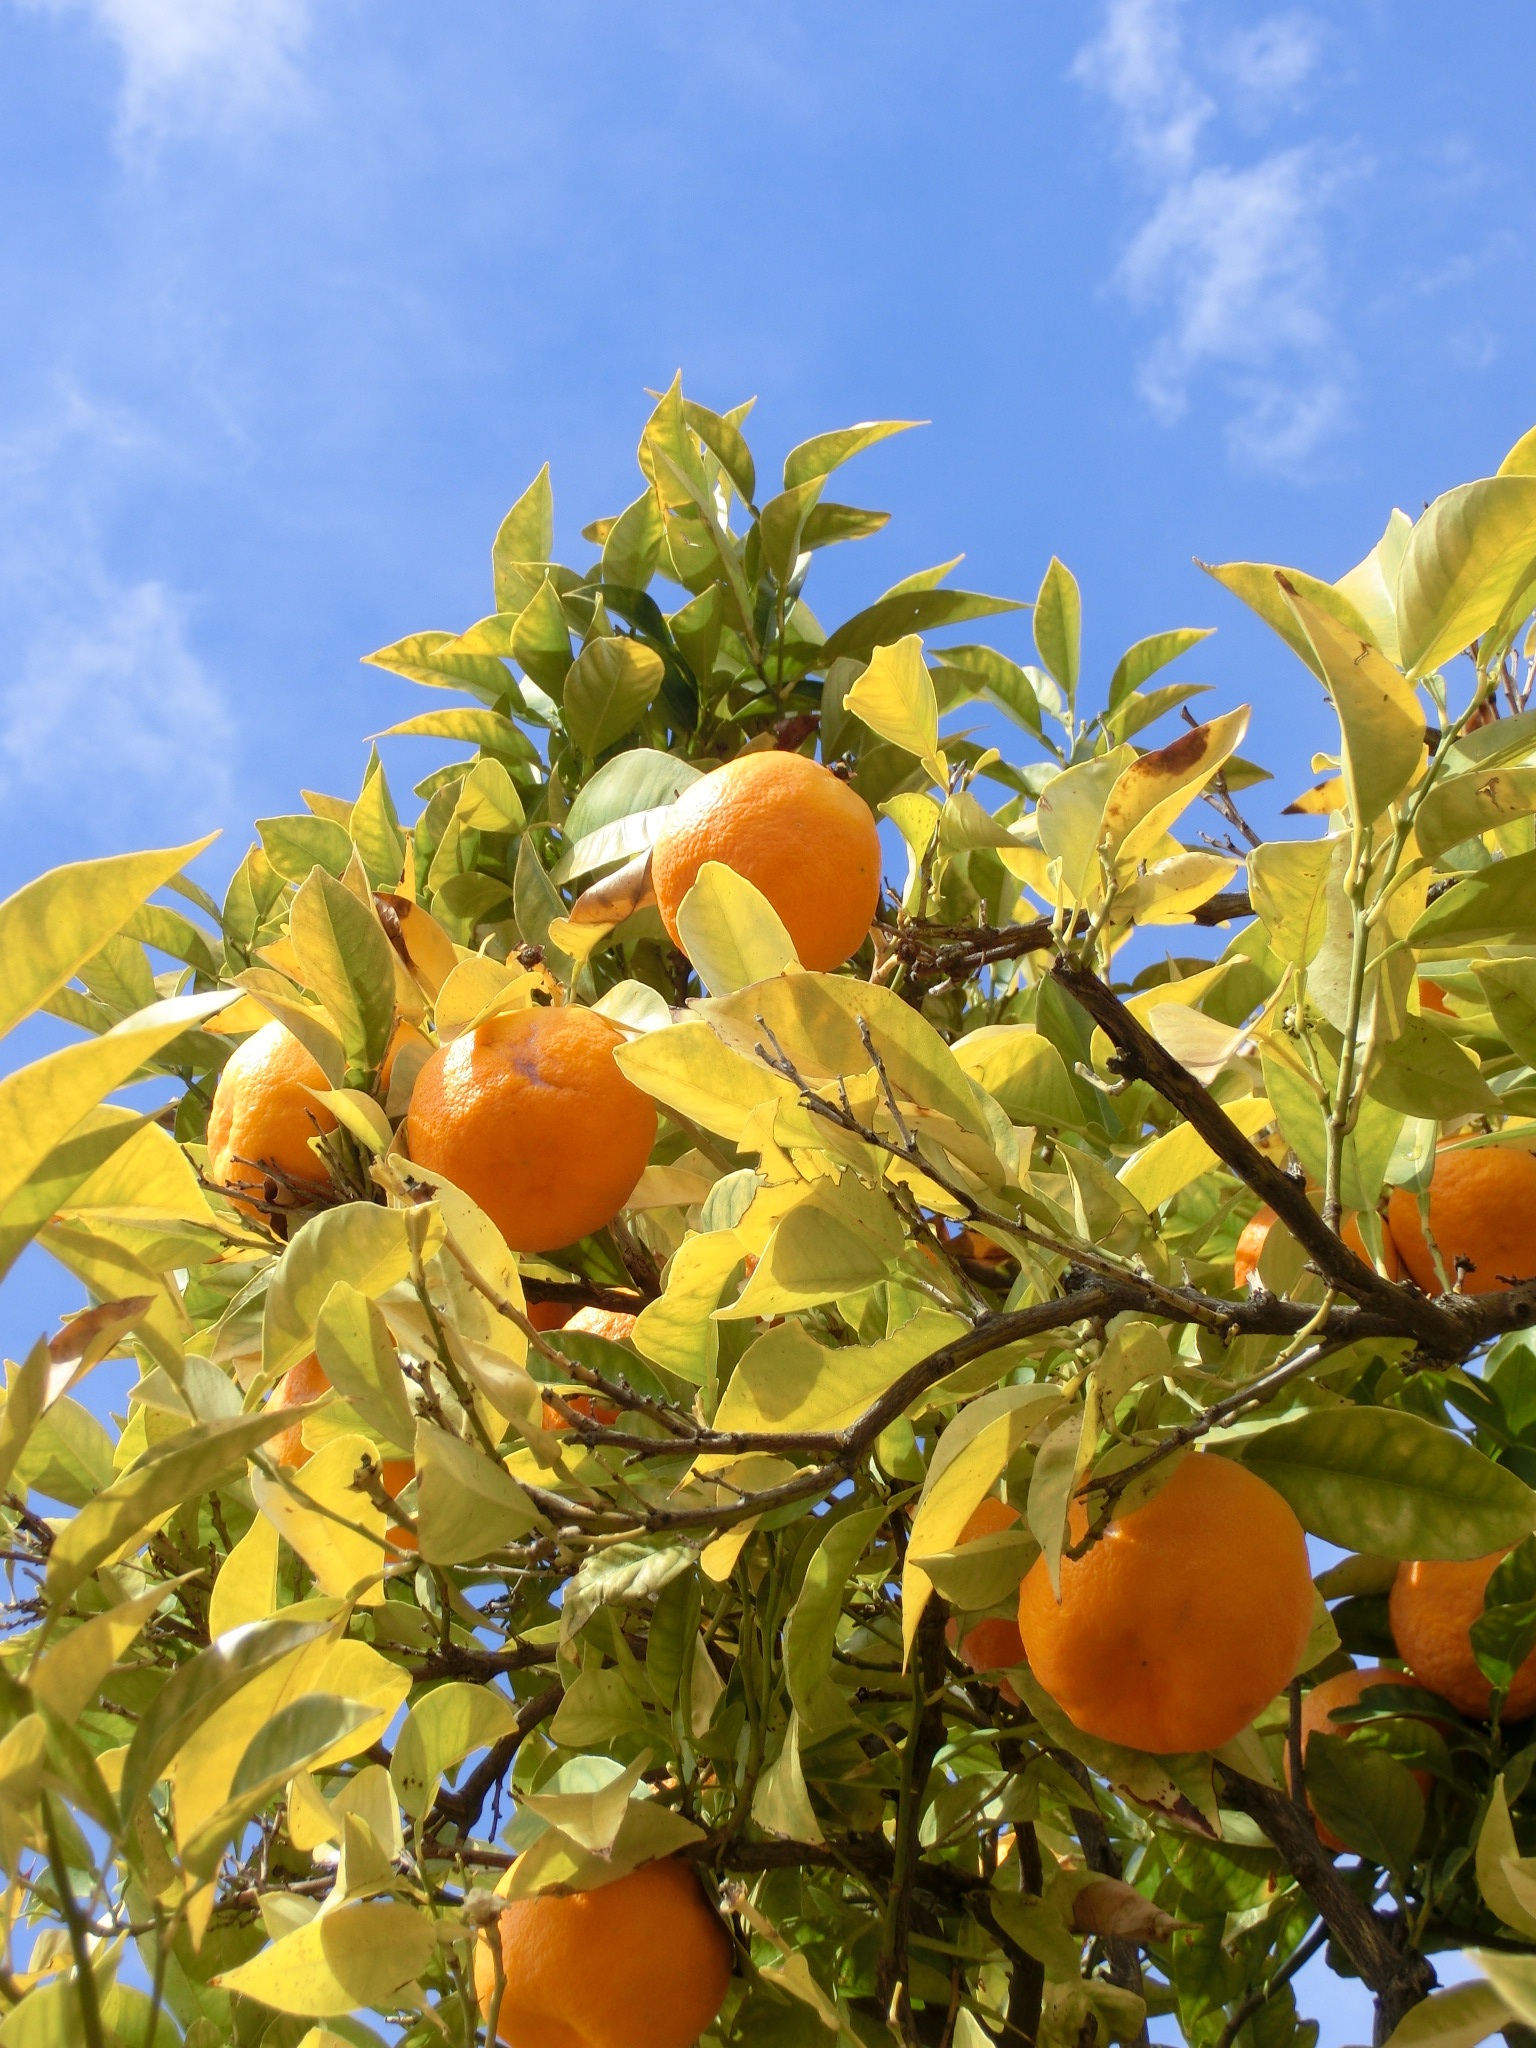
tree, branch, plant, fruit, sunlight, leaf, flower, orange tree, food, spring, produce, evergreen, flora, spain, shrub, citrus, flowering plant, bitter orange, andalousia, woody plant, land plant